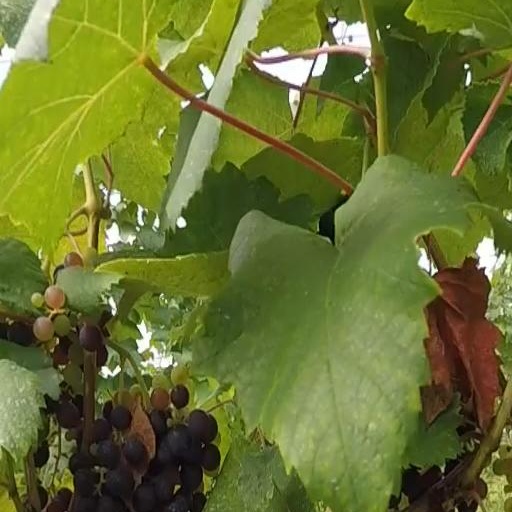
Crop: grape